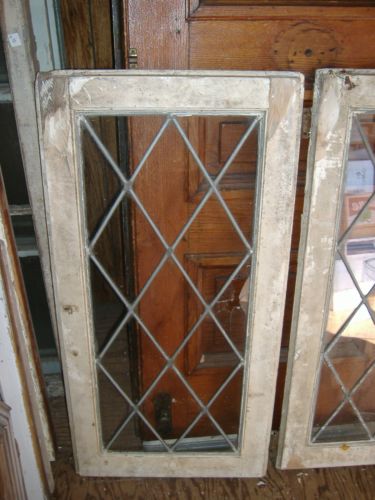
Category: cabinet